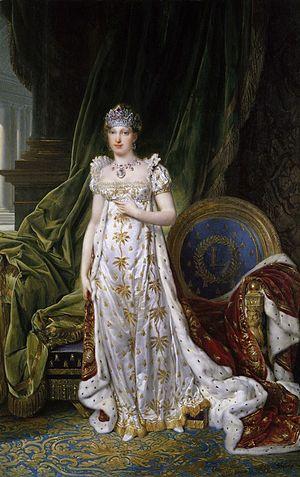
La maison impériale de France durant la période du Premier Empire Français était composée des membres de la famille Bonaparte, comprenant, mais non limités à eux, la Maison Napoléon qui portait les titres impériaux d'Empereur, Impératrice, Prince Impérial ou Prince Français, et qui étaient classés dans l'ordre de succession au trône impérial de France, conformément à la Constitution Française de 1804.
Jean-Baptiste Isabey, né à Nancy le 11 avril 1767 et mort à Paris le 18 avril 1855, est un portraitiste et miniaturiste Français.